1840–41 United States Senate elections

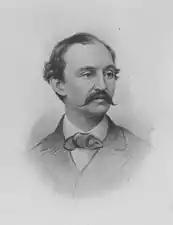
Senator Isaac C. Bates

Whig Isaac C. Bates was elected January 13, 1841, to finish Davis's term.